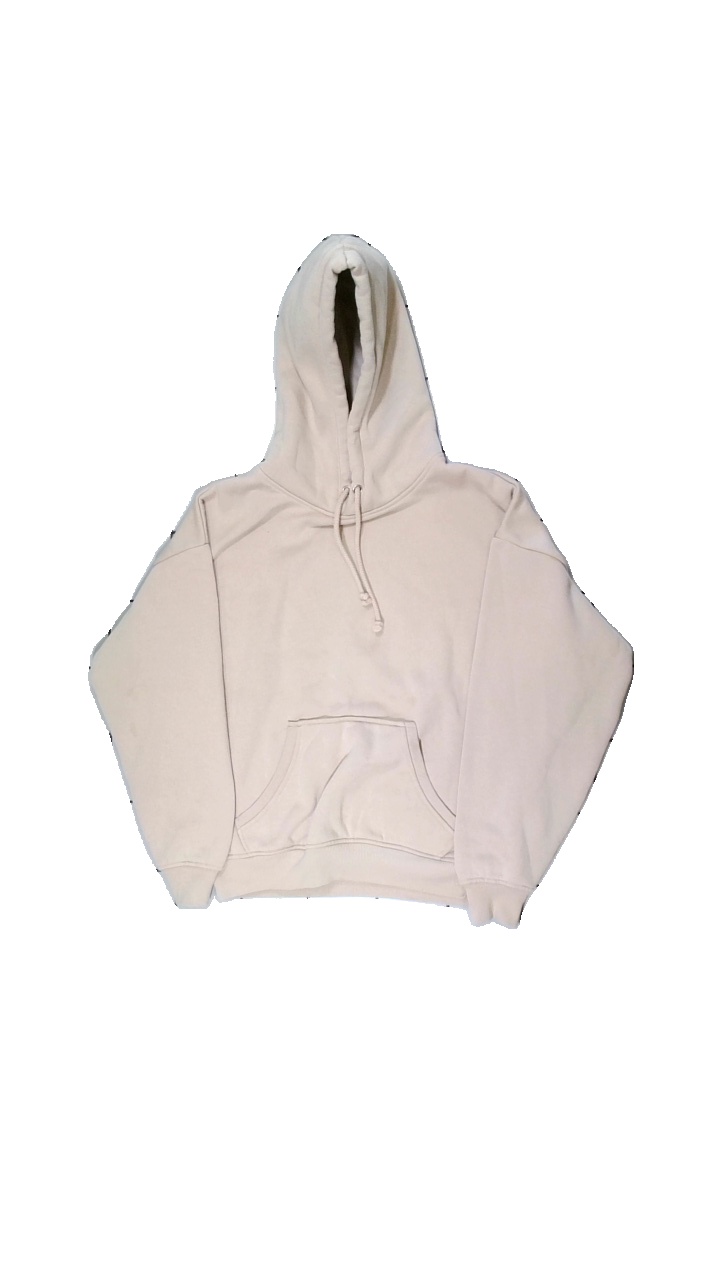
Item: Hoodie (Ladies)
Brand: Bikbok
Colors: Beige
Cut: Regular
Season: All
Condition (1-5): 3
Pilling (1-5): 3
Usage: Export
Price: <50